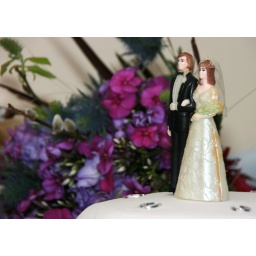
Not the best cake in the world but i liked the contrast of the flowers in the back ground.